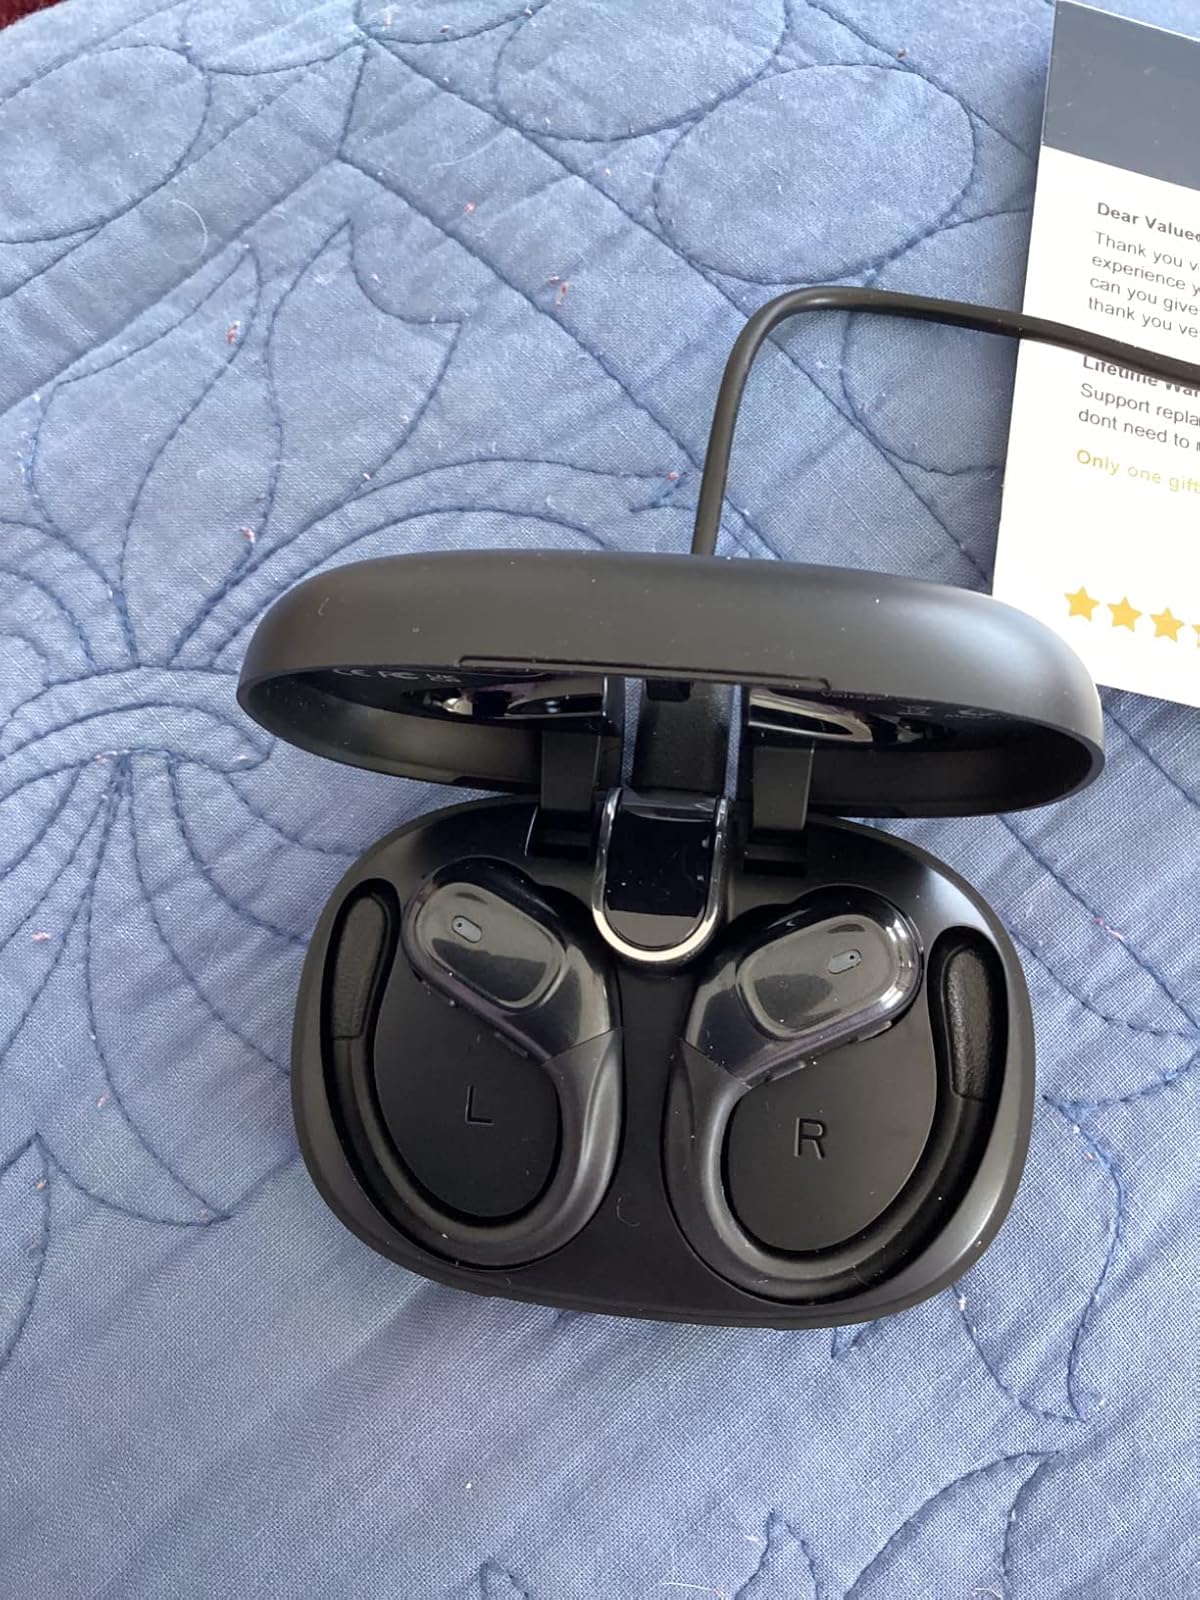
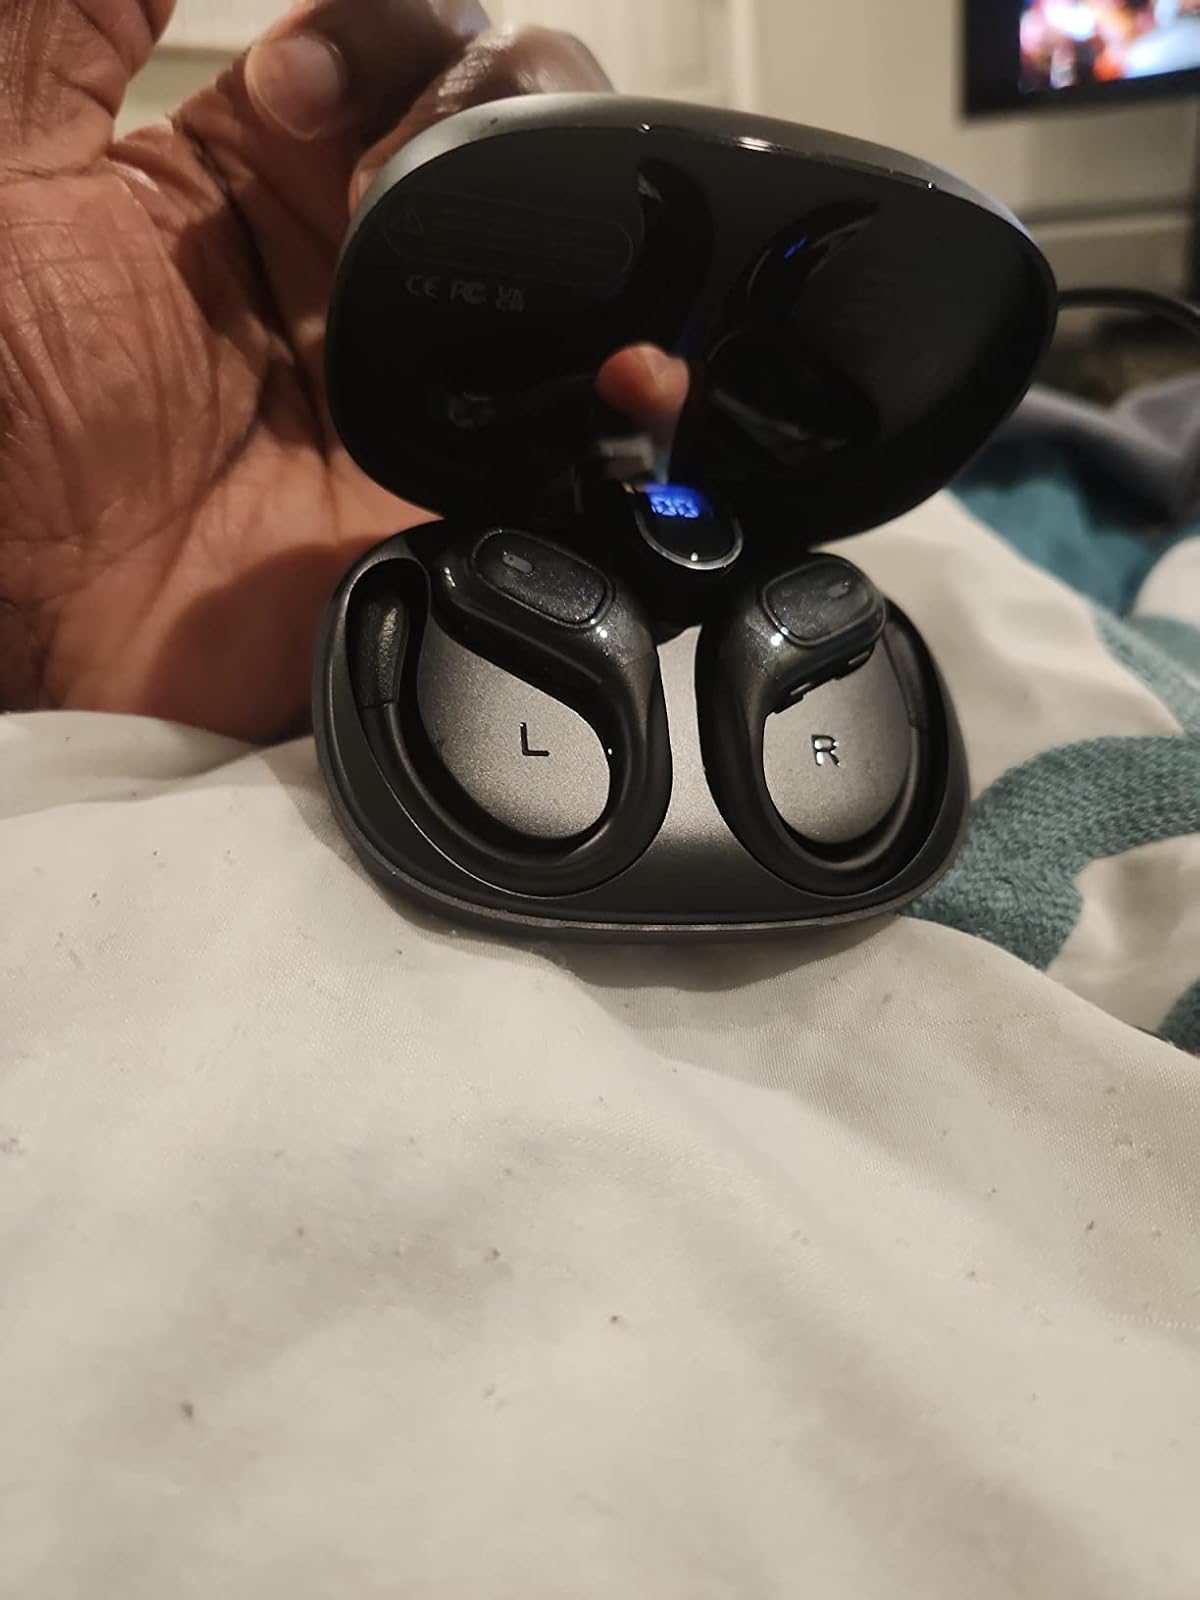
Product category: earbuds
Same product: yes